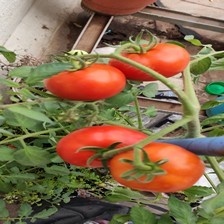
Label: tomato